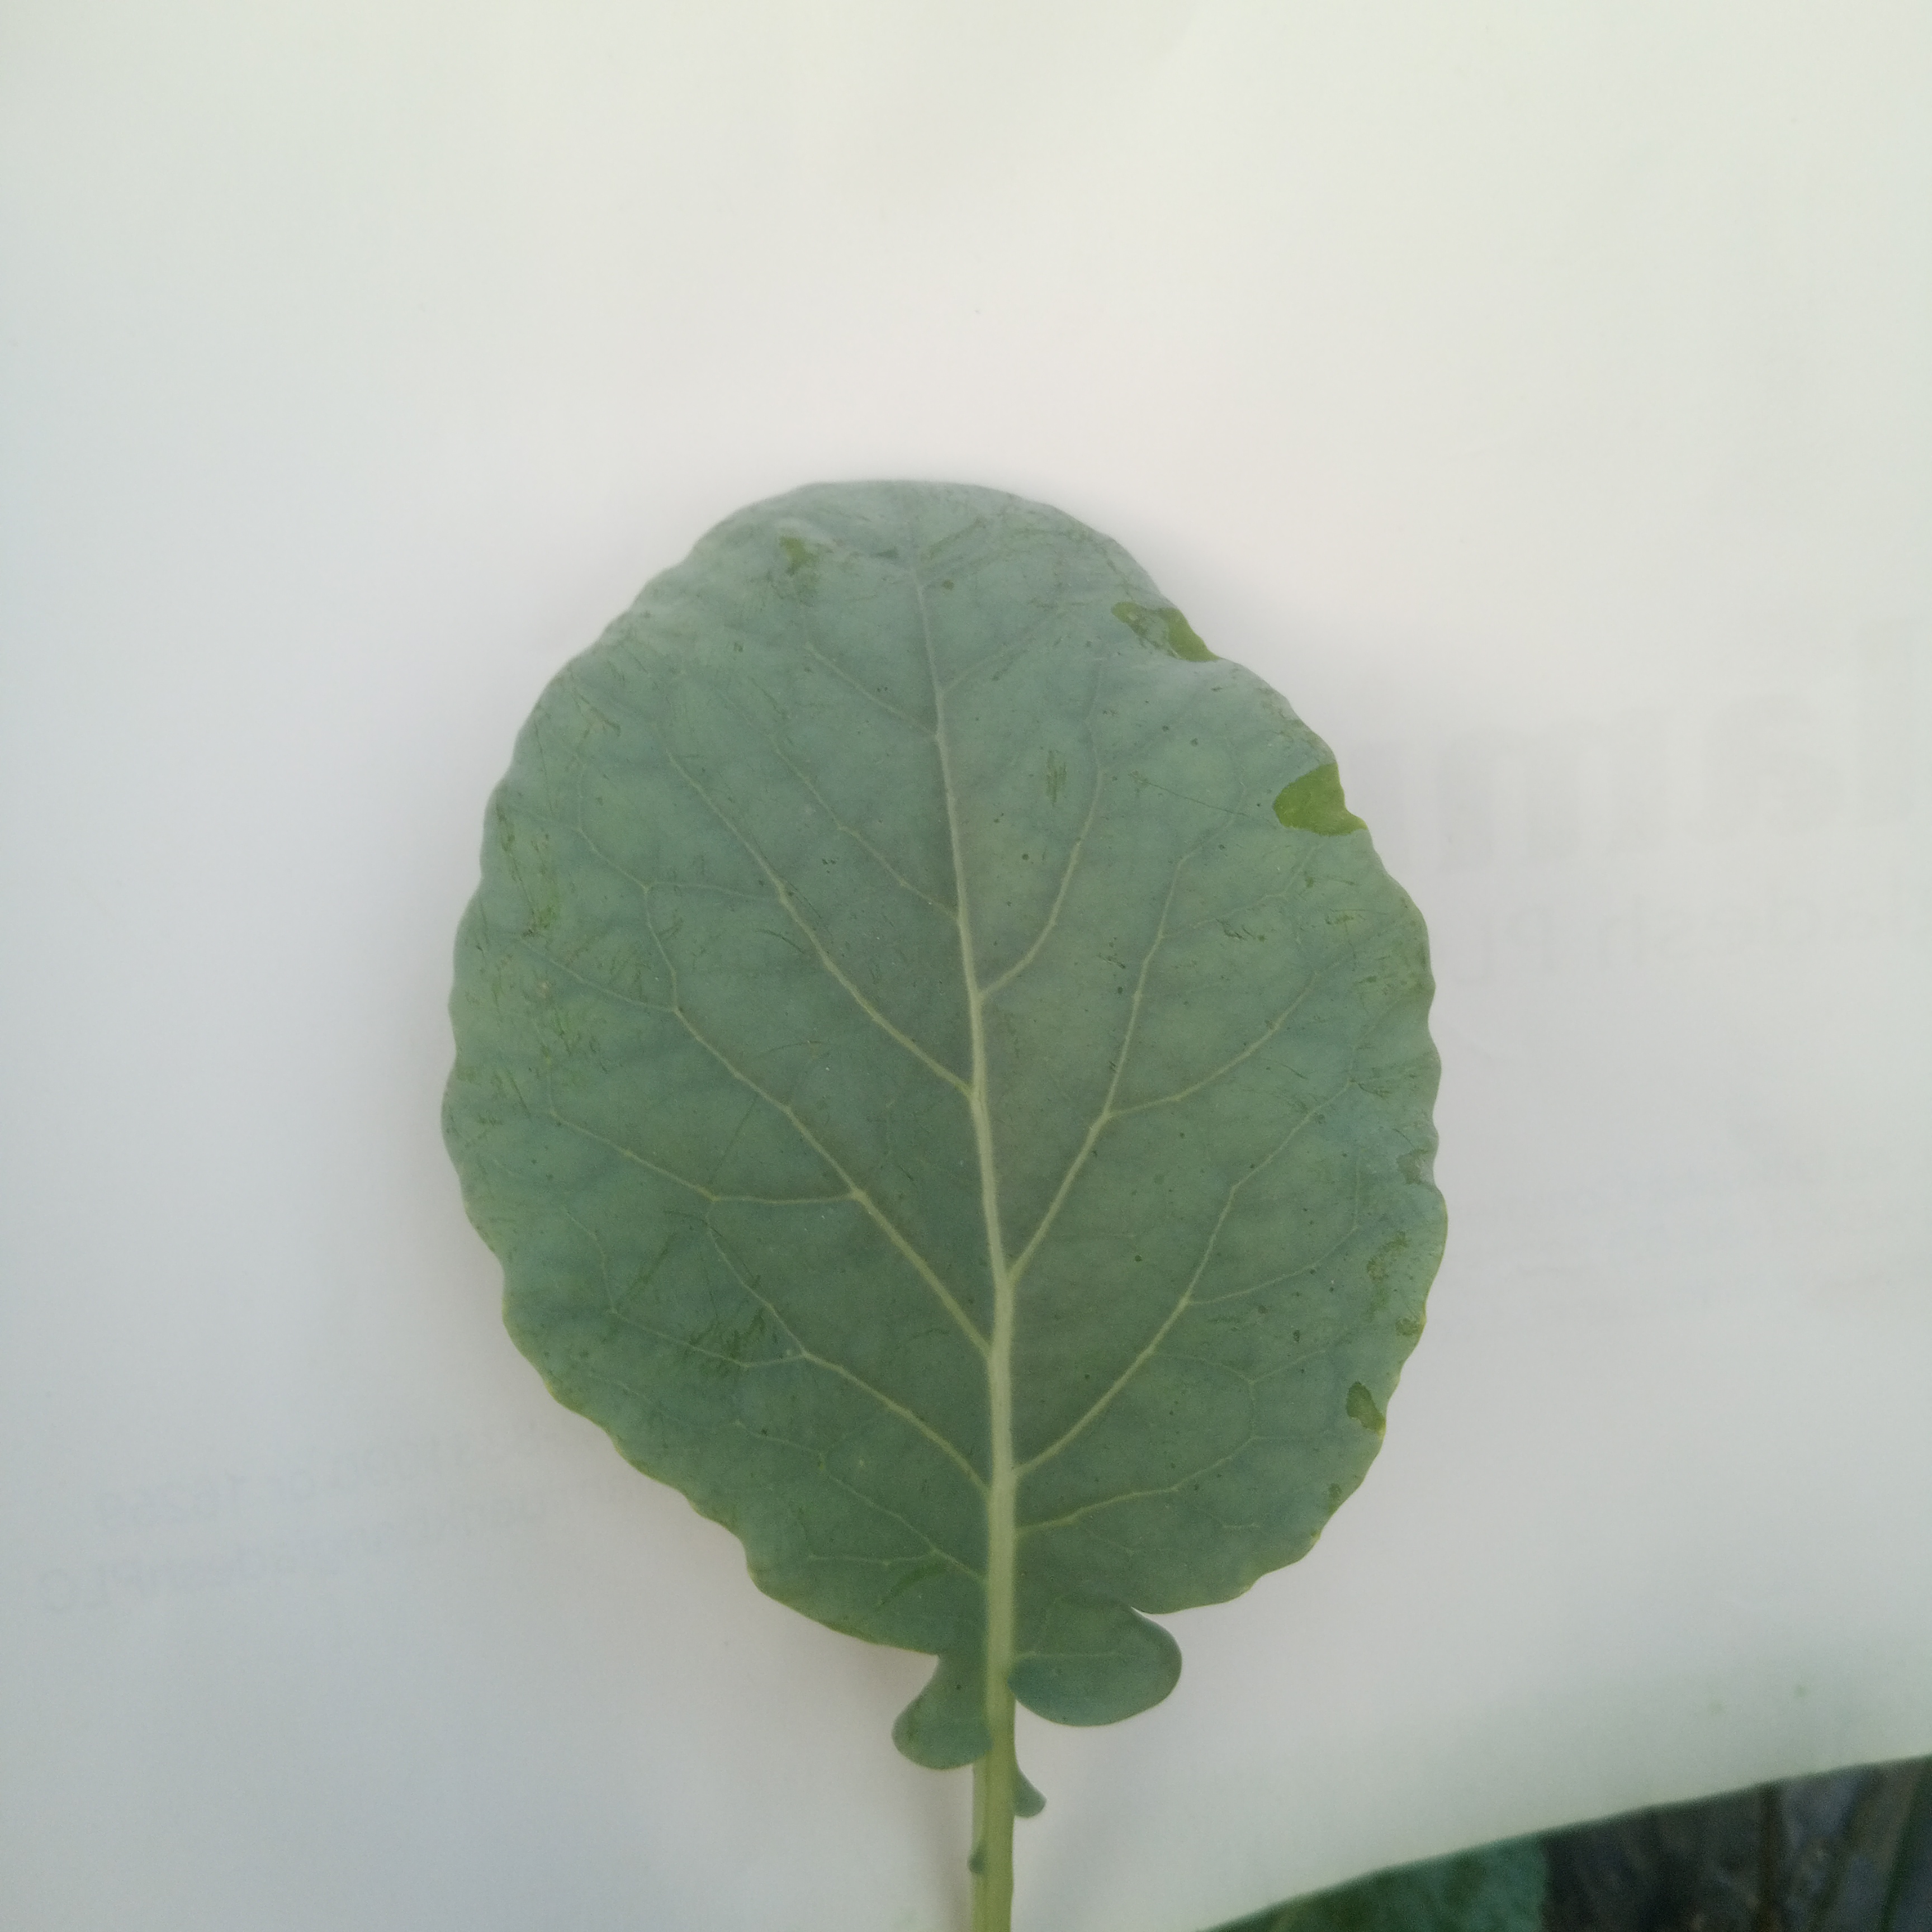
Label: Healthy